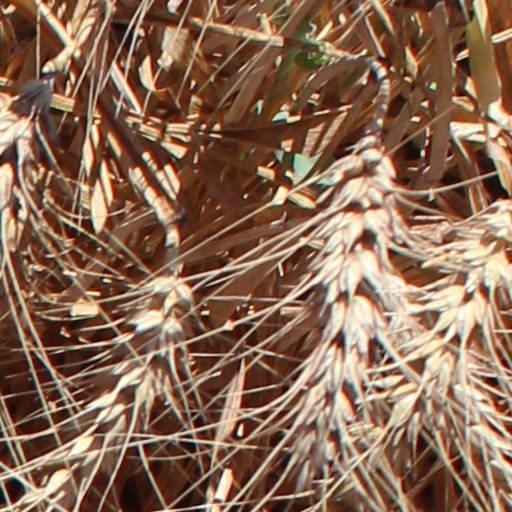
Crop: wheat